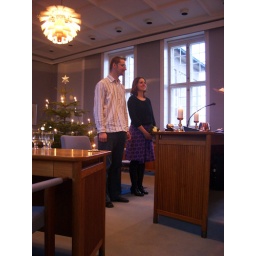
Was over in five minutes (the glass of white wine didn't last that long).